A Lesson in Love (1954 film)

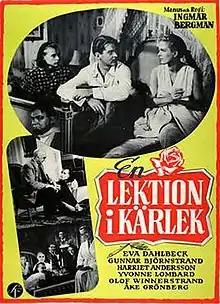
Theatrical release poster

A Lesson in Love is a 1954 Swedish comedy film written and directed by Ingmar Bergman. The film is about the marriage of a gynecologist named David and his wife Marianne. The film's score was composed by Dag Wirén.